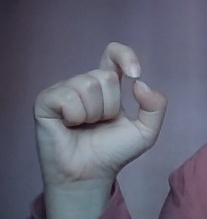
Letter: fa